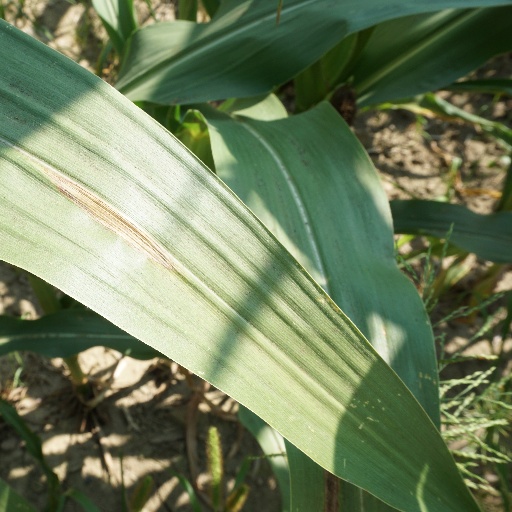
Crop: maize; corn